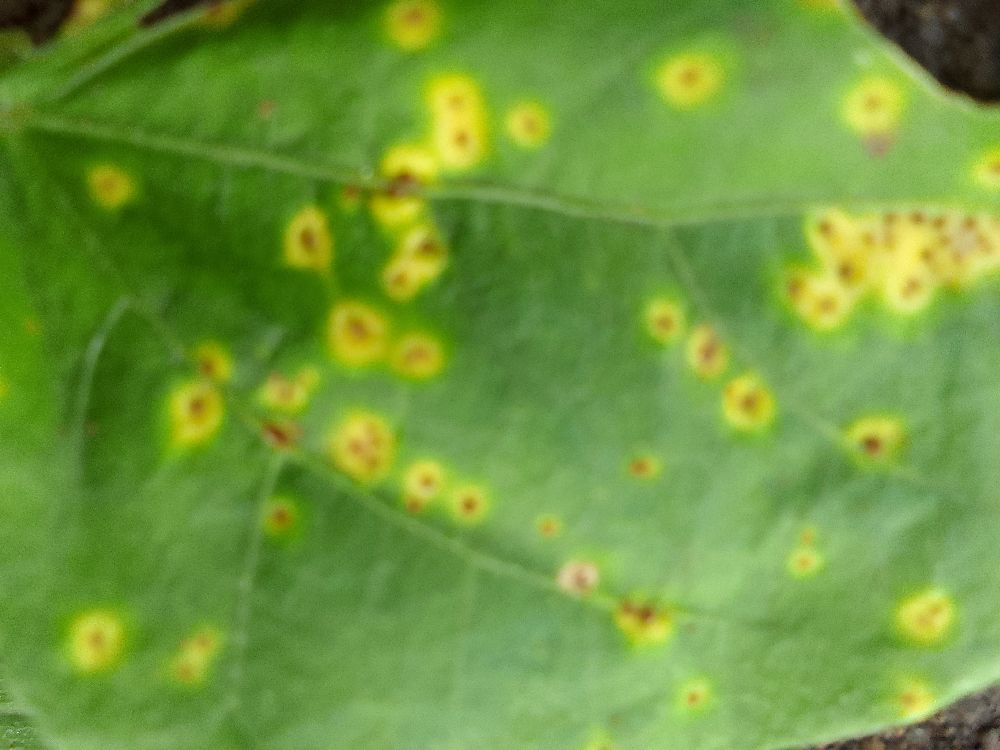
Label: rust